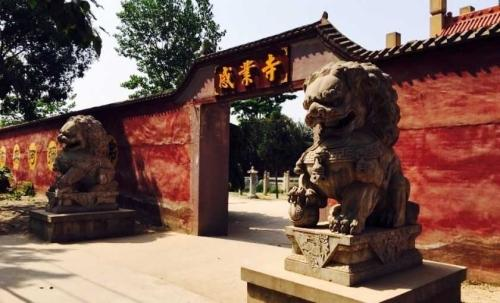
地标名称：大唐感业禅寺
所在城市：西安市·未央区